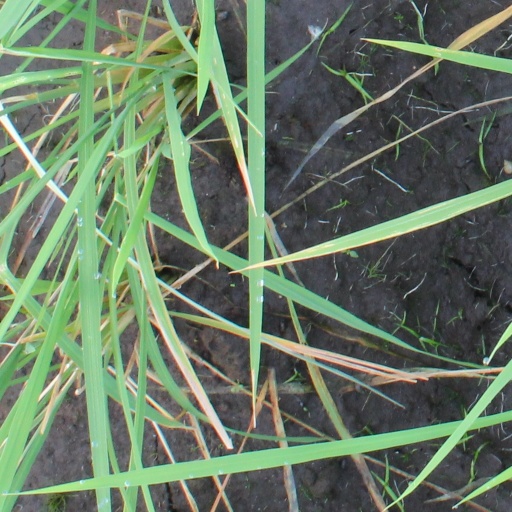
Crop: rice